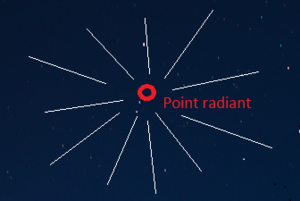
Schéma illustrant la position d'un radiant.
Un essaim, mieux connu sous le nom de pluie d'étoiles filantes ou de météores, est une augmentation temporaire et périodique de la quantité d'étoiles filantes observées dans le ciel. Le phénomène est causé par le passage de la Terre dans l'orbite d'une comète, ce qui engendre la pénétration d'une grande quantité de poussière cométaire dans l'atmosphère terrestre. Ces étoiles filantes semblent provenir d'un même point dans le ciel, le radiant.